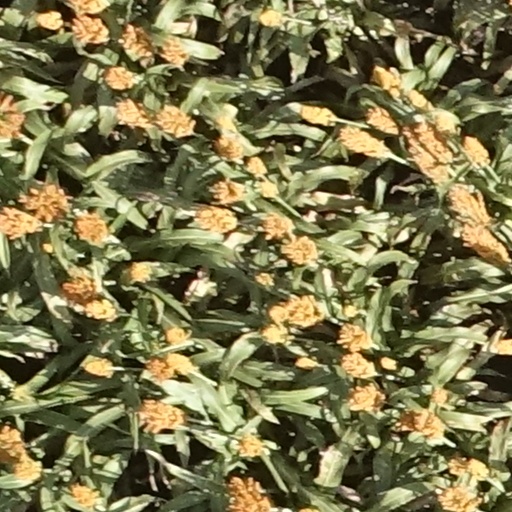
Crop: sorghum